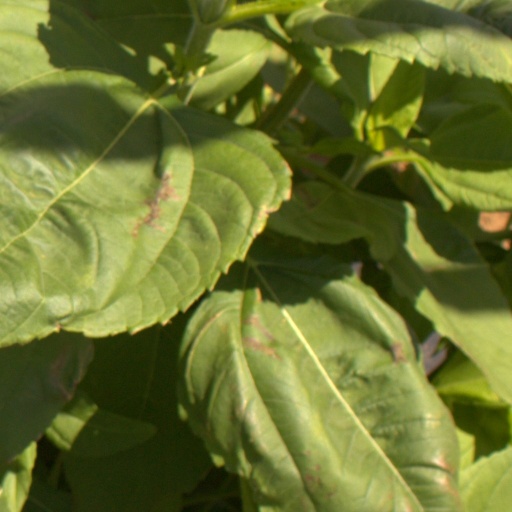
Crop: Jerusalem artichoke